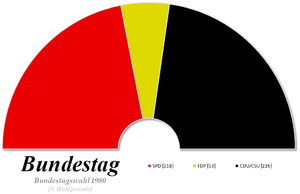
Le système électoral, mode de scrutin, système de vote ou régime électoral, désigne tout type de processus permettant l'expression du choix d'un corps électoral donné, souvent la désignation d'élus pour exercer un mandat en tant que représentants de ce corps, ou moins souvent le choix direct d'une option parmi plusieurs.
Le Bundestag [bundɛstaɡ] est l’assemblée parlementaire de la République fédérale d'Allemagne assurant la représentation du peuple allemand dans son ensemble. Établi par la Loi fondamentale de 1949 comme successeur du Reichstag, il siège depuis 1999 à Berlin, et est présidé par le chrétien-démocrate Wolfgang Schäuble, en poste depuis le 24 octobre 2017. Il élit le chancelier fédéral, qui est le chef de gouvernement allemand. Il est élu lors des élections législatives fédérales allemandes.